Oceanside Pier

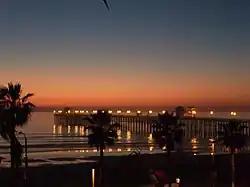
Oceanside Pier at sunset

The Oceanside Pier is a wooden pier in Oceanside, California.